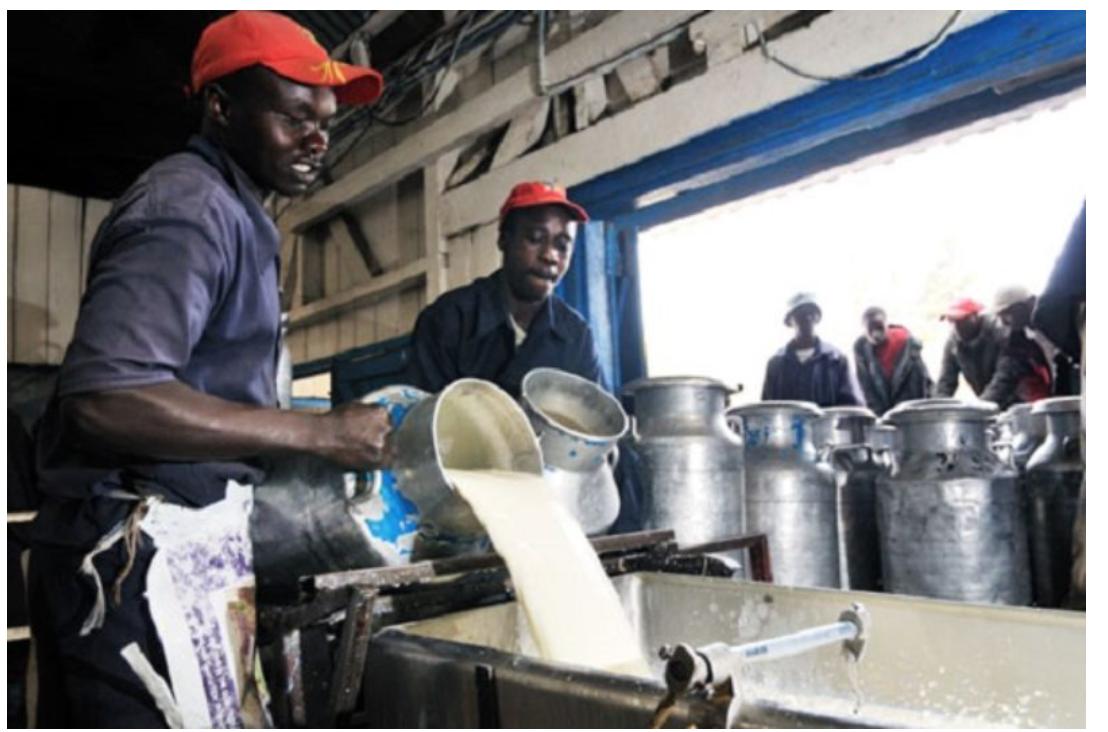
Watu wengi wanaonekana. Huku wawili wakiwa ndani ya chumba wakishughulika na vyombo vya maziwa. Mmoja wao ameinua chombo kimoja, huku akimwaga maziwa ndani ya chombo kingine. Wale walio nje wanaonekana wakitazama, na wengine wakizungumza.